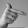
ASL letter: T